Sport in Italy

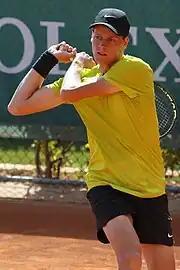
Jannik Sinner

Two of the five 'Monuments', the oldest and most prestigious one-day races on the cycling calendar, are located in Italy: Milan–San Remo, held in March, and Giro di Lombardia, held in September or October. The Milan–San Remo, also called ""The Spring classic"" or ""La Classicissima"", is an annual road cycling race between Milan and Sanremo, in Northwest Italy. With a distance of 298 km (~185.2 miles) it is the longest professional one-day race in modern cycling. It is the first major classic race of the season. The first edition was held in 1907. The Giro di Lombardia, officially "Il Lombardia", is a cycling race in Lombardy, Italy. It is traditionally the last of the five 'Monuments' of the season, considered to be one of the most prestigious one-day events in cycling, and one of the last events on the UCI World Tour calendar. Nicknamed the "Classica delle foglie morte" ("the Classic of the falling (dead) leaves"), it is the most important Autumn Classic in cycling. The race's most famous climb is the Madonna del Ghisallo in the race finale. Because of its demanding course, the race is considered a "climbers classic", favouring climbers with a strong sprint finish.